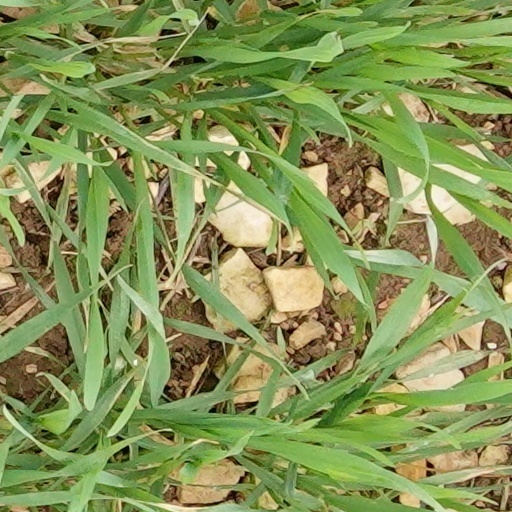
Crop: wheat